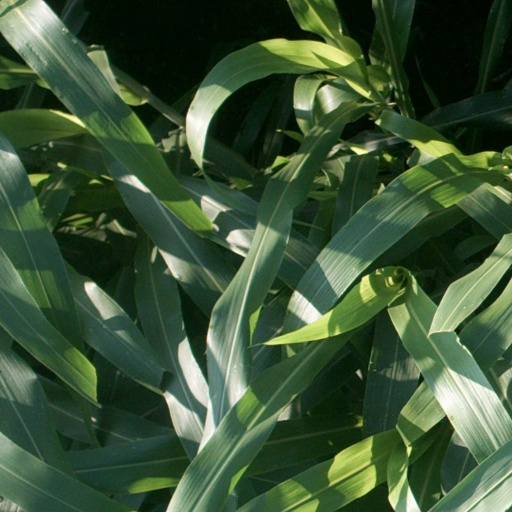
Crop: sorghum